Ariarathes IX of Cappadocia

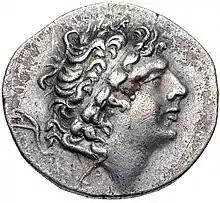
Drachm of Ariarathes IX of Cappadocia struck in regnal year 13 or 15 (88/7 or 86/5 BC), showing idealized features of his father Mithridates VI of Pontus.

Ariarathes IX Eusebes Philopator (Ariaráthēs Eusebḗs Philopátōr; reigned c. 100–85 BC), was made king of Cappadocia by his father Mithridates VI of Pontus after the assassination of Ariarathes VII of Cappadocia in c. 100 BC. Since he was only eight years old, he was put under the regency of the Cappadocian Gordius.